Defence Forces (Ireland)

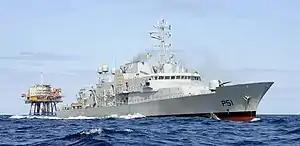
Naval Service vessel

The Naval Service maintains a complement of approximately 725 active personnel and 97 reserve personnel and is tasked with patrolling Irish territorial waters as well as the Irish Conservation Box, a large area of sea in which fishing is restricted to preserve fish numbers. It is tasked with enforcing this European-Union-protected area and thus serves the EU as well as Ireland. Together with the Air Corps and Customs, it has intercepted a number of vessels carrying narcotics to and from Ireland.